Flag of Portland, Oregon

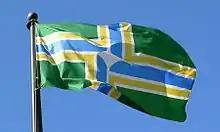
The Portland Flag flying—upside-down.

City ordinance 176874, adopted September 4, 2002, designates the design and its symbolism. Green represents "the forests and our green City"; yellow represents "agriculture and commerce"; and blue represents "our rivers". Portland straddles the Willamette River near its confluence with the Columbia River. City Ordinance 186794, adopted September 3, 2014, updated the proportions and the Pantone color specifications: White, PMS 279 (Blue); PMS 349 (Green); and PMS 1235 (Yellow). The original specifications were United Nations Blue, Kelly Green, and Spanish Yellow.